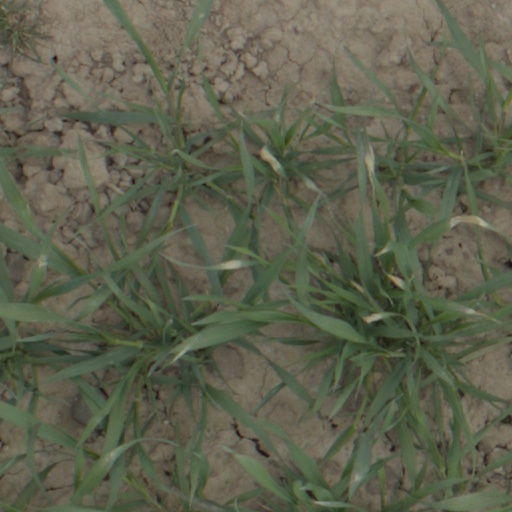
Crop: wheat